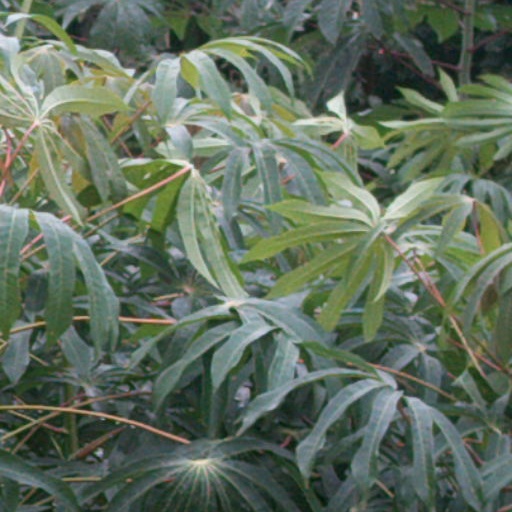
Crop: cassava